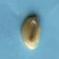
Maize quality: Good